Xueta

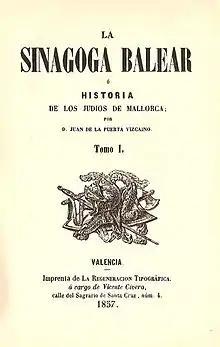
Interior title page of

Finally, the king inclined, timidly, in favor of the Xuetes: on 29 November 1782 he signed the (Royal Decree) that decreed liberty of movement and residency, the elimination of all architectural elements that distinguished the Segell district, and the prohibition of insults, mistreatment, and the use of denigrating expressions. Also, with reservations, the king showed himself to be favorable to the establishment of outright professional liberty and the participation of the Xuetes in the navy and army, but gave instructions that these dispositions would not take effect until some time had passed in order to allow the controversy to ease.